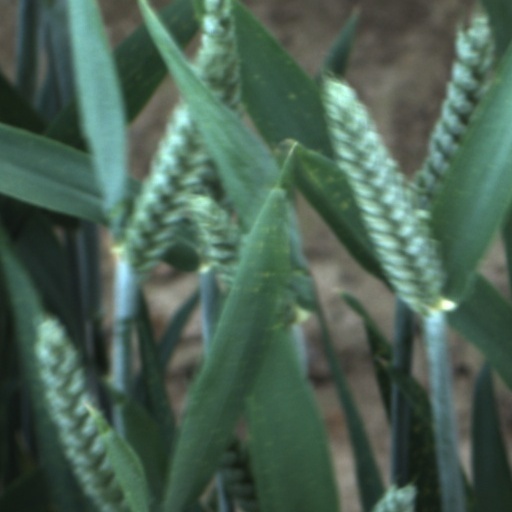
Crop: wheat